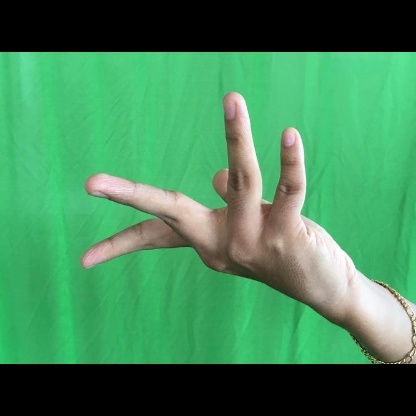
Mudra: Alapadmam